Lebanon Valley

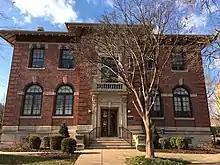
Lebanon Valley College in Annville Township

The Lebanon Valley is a geographic region that lies between South Mountain and the Ridge and Valley Province of eastern Pennsylvania. The valley lies almost entirely within Lebanon and Berks counties in Pennsylvania. Portions of the valley lie in eastern Dauphin and northern Lancaster counties in Pennsylvania. It is bound to its southwest by the Susquehanna River and to its northeast by the adjoining Lehigh Valley.